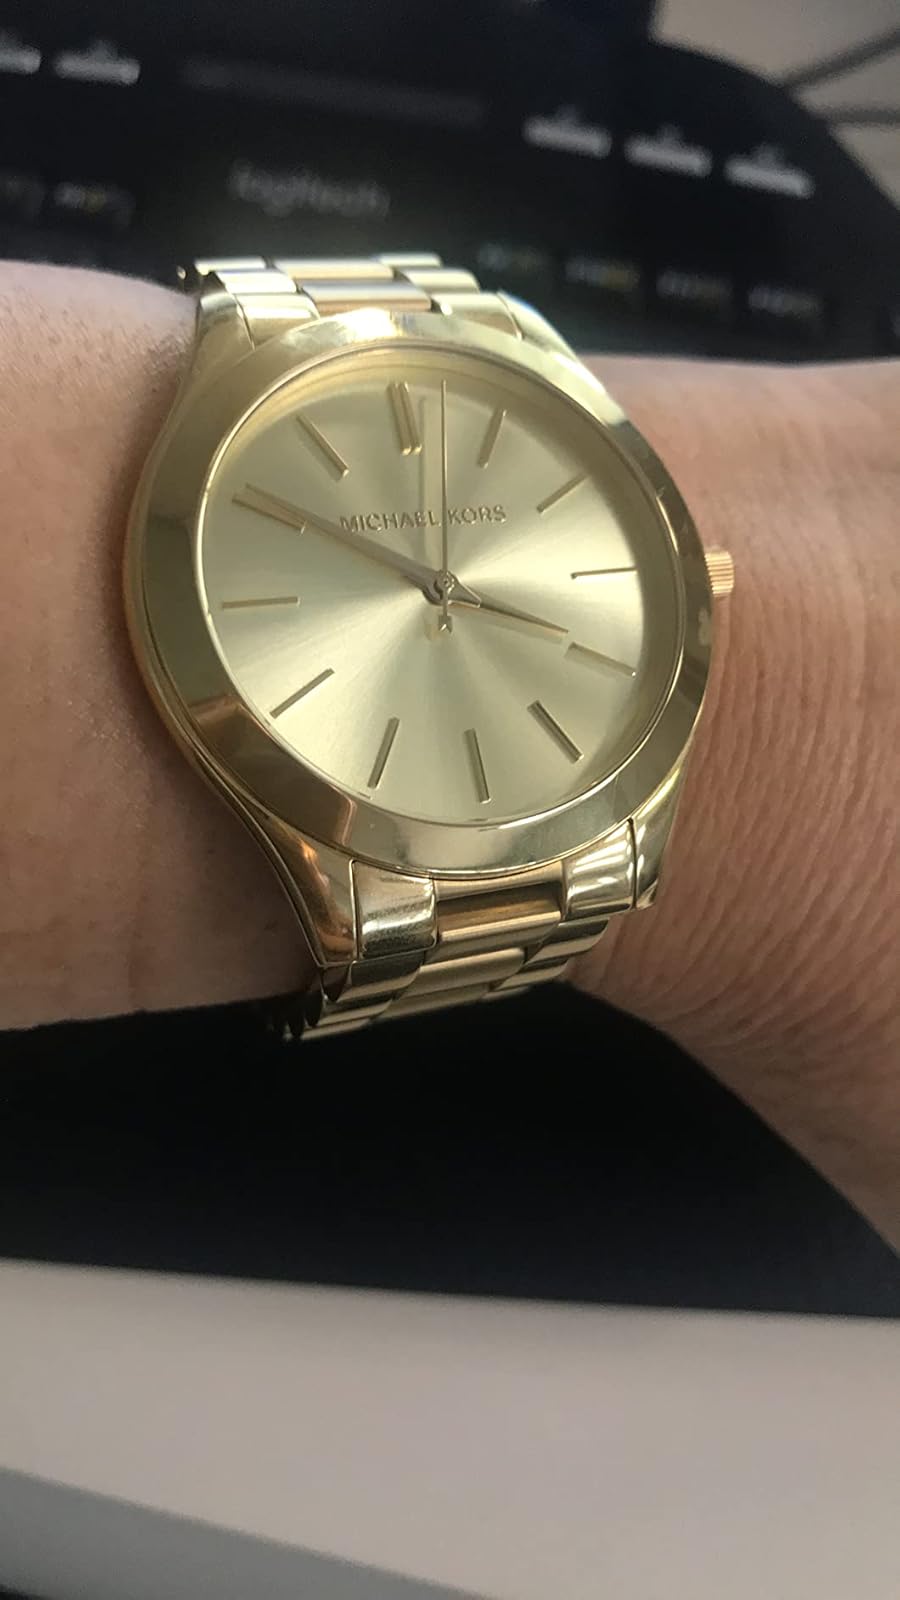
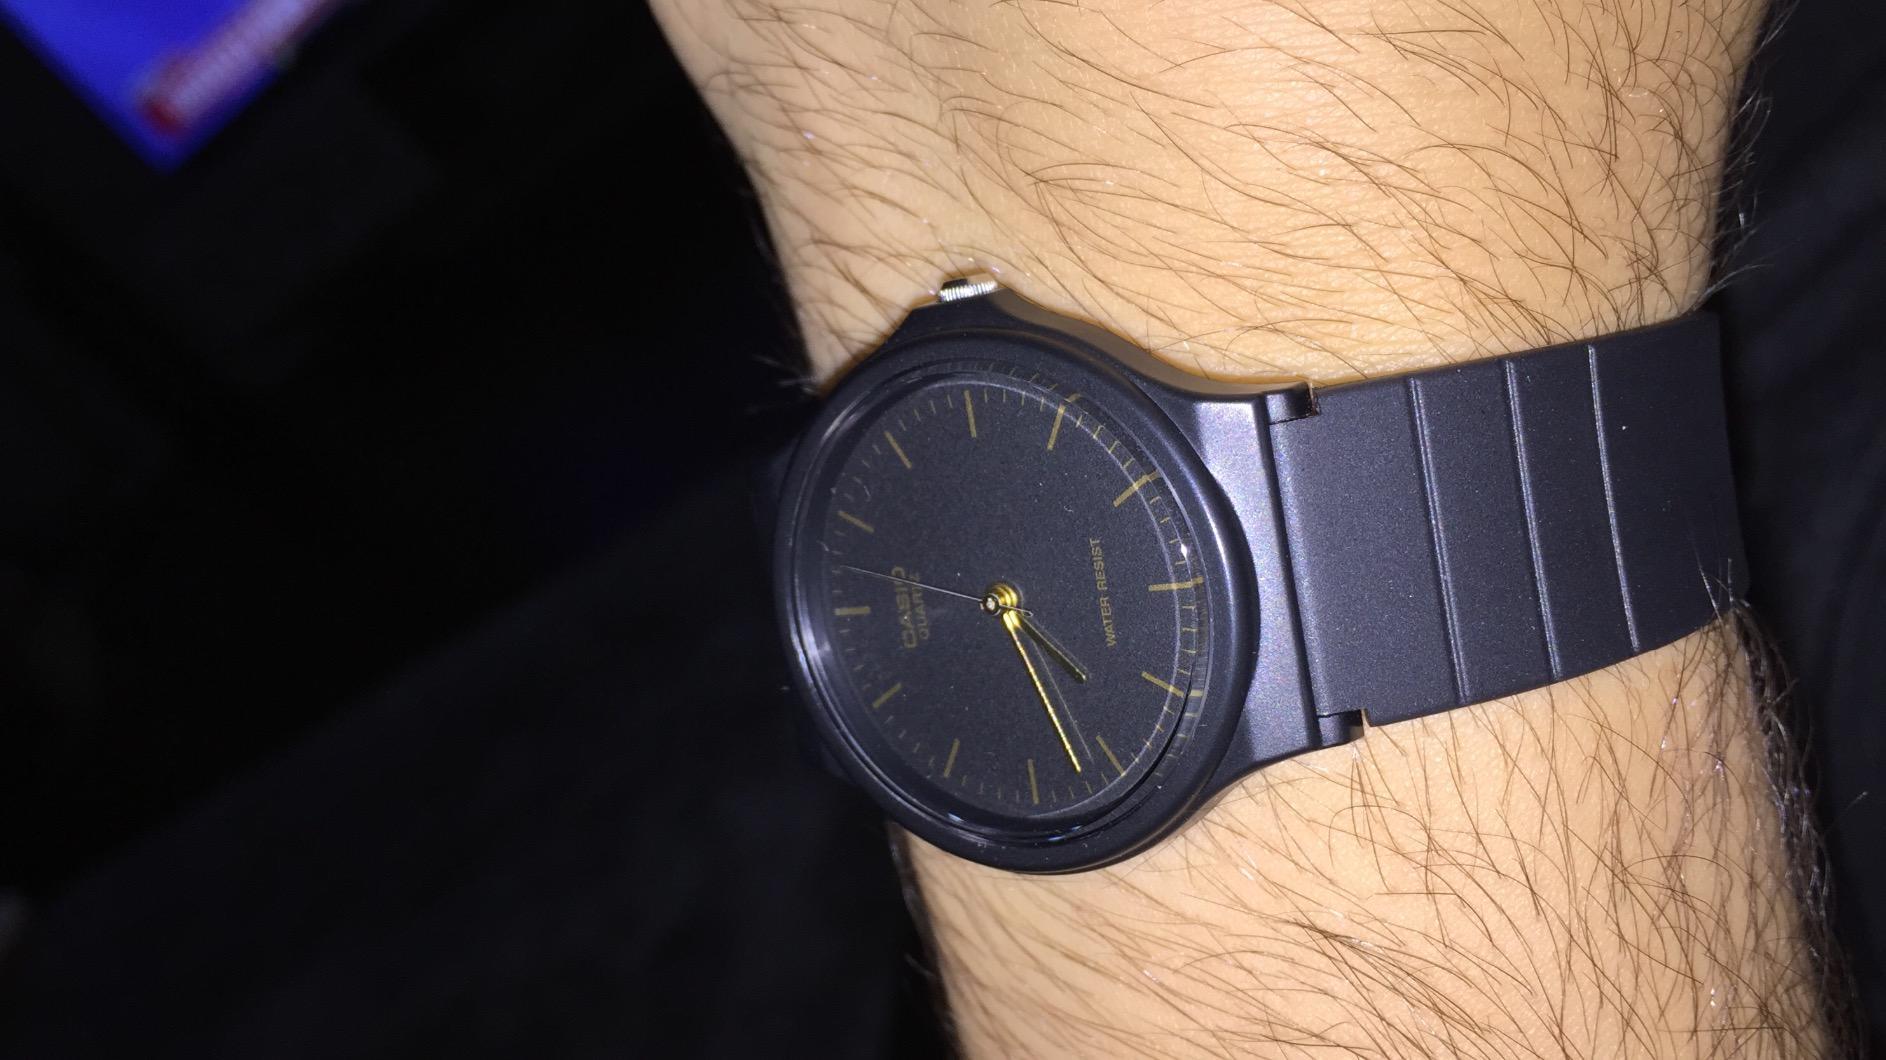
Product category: accessories_watch
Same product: no